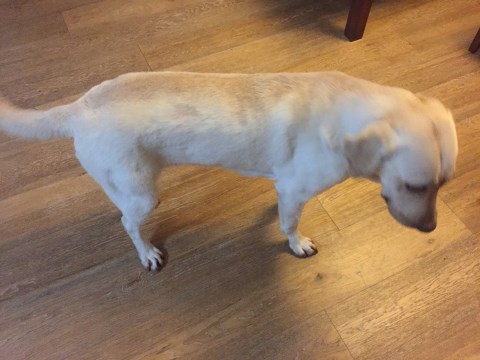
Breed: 3580-n000122-Labrador_retriever